Mathilde, Abbess of Essen

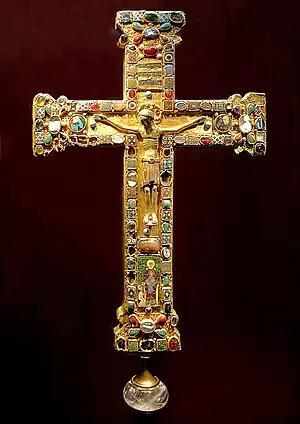
The Cross of Mathilde, which Abbess Theophanu had made in memory of Mathilde

Mathilde's direct successor was Sophia, a daughter of Otto II. She was probably a substitute for her sister Matilda who had been educated in Essen but had then been married to Ezzo and therefore could not be abbess. Her appointment was probably also a political decision, since Sophia had been educated in Gandersheim by the sister of Henry the Wrangler and was a partisan of Henry II, so she assured Henry of political control over Essen Abbey and against the Rheinish opposition. Sophia preferred Gandersheim Abbey, which she had been Abbess of since 1002. As a result, the projects begun by Mathilde remained unfinished at this time.